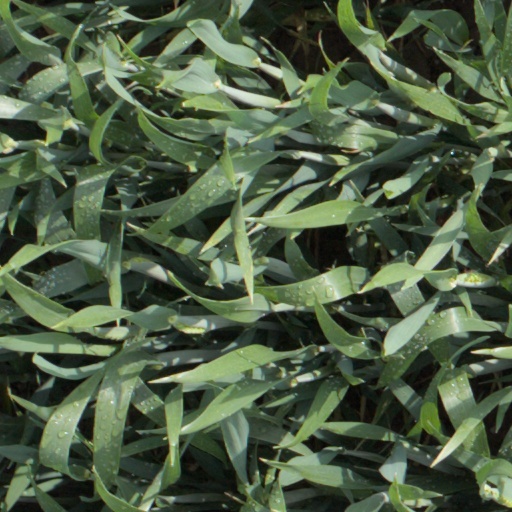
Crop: wheat